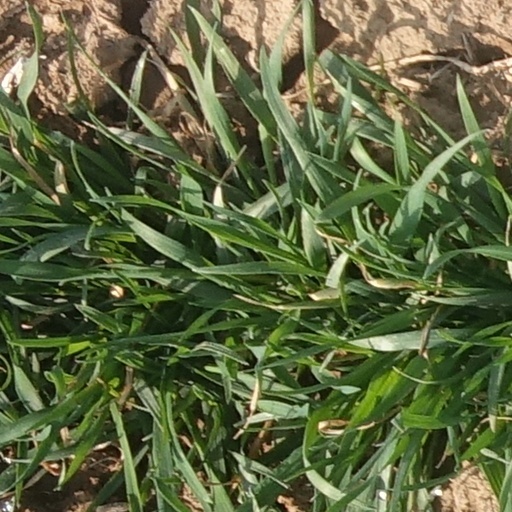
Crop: wheat